Shields of Power

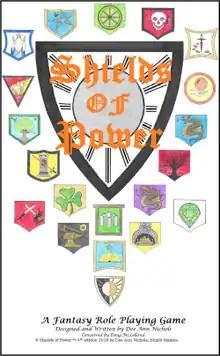
Cover of 4th edition, 2018

Shields of Power is a fantasy role-playing game published by Shield Maiden in 1990.